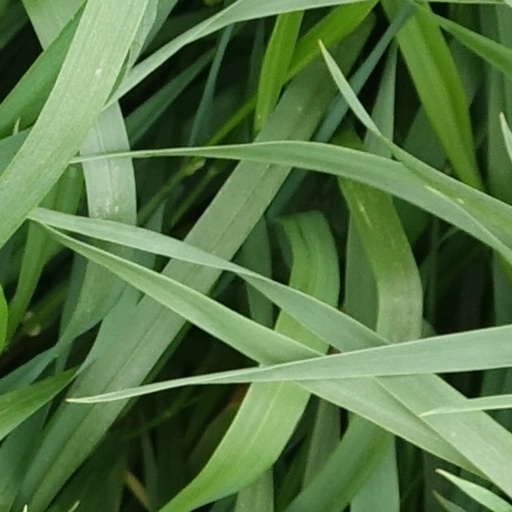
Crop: wheat